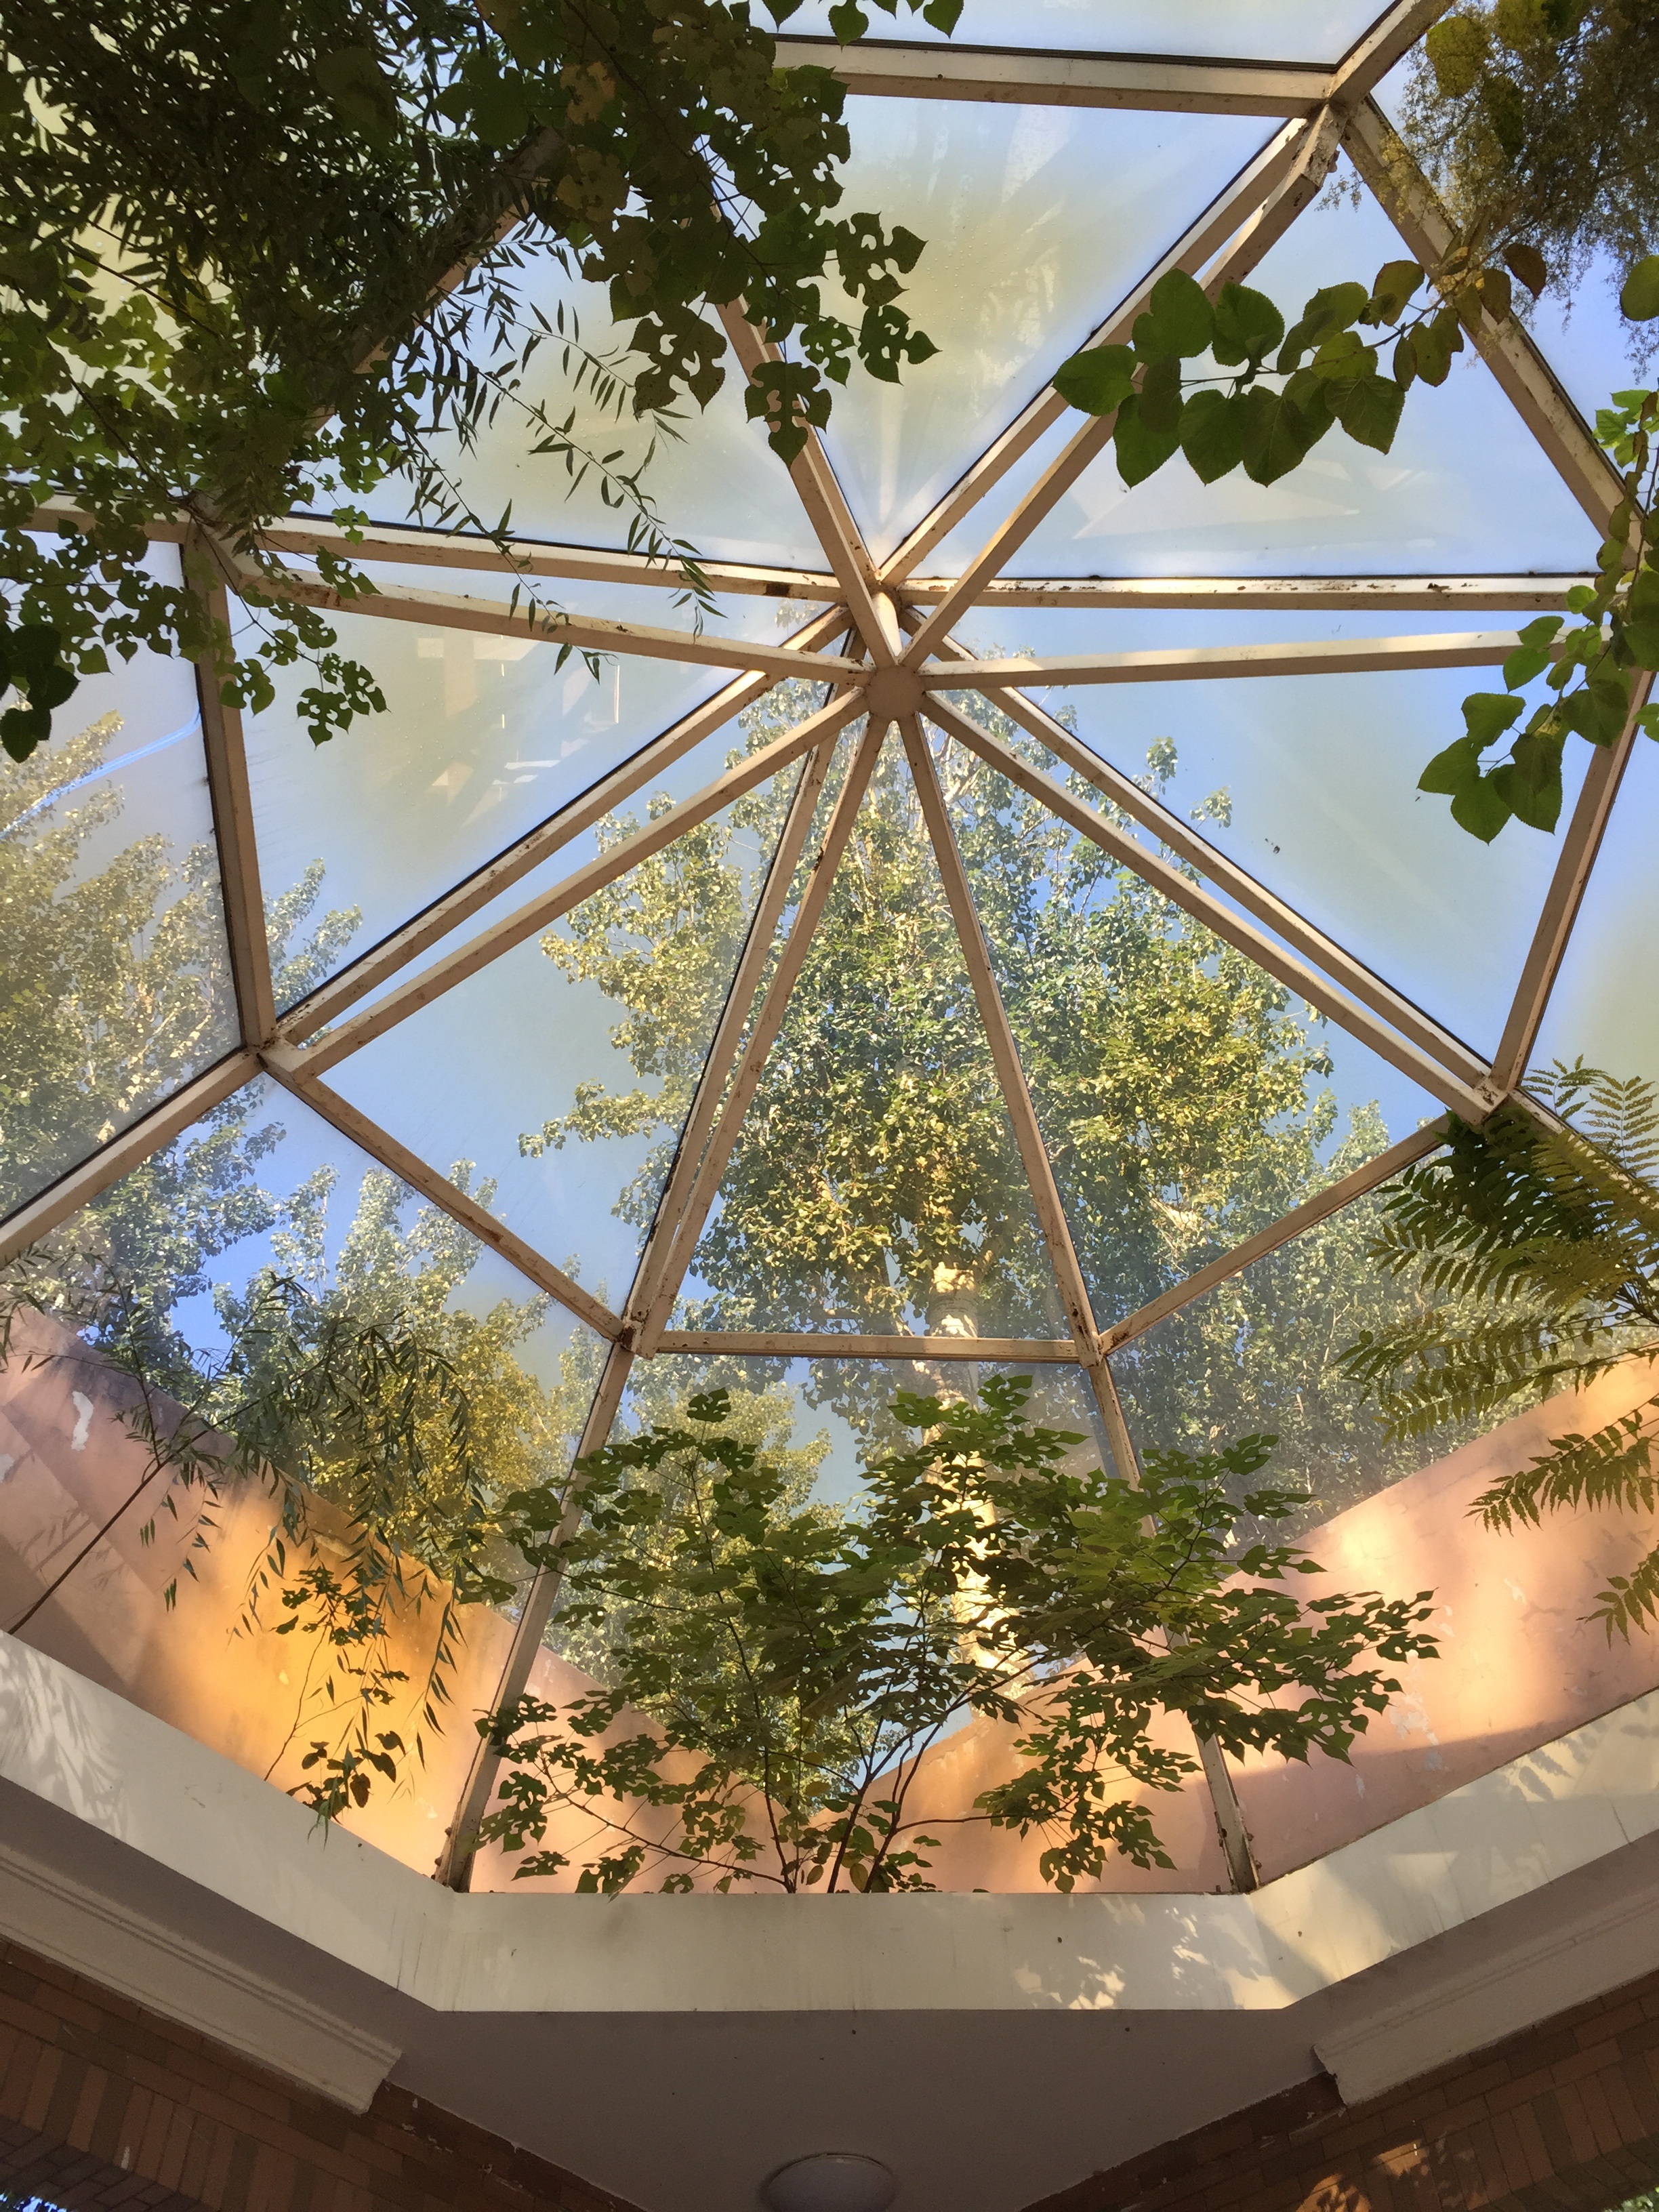
flower, roof, farming, amusement park, garden, agricultural, university, botanical garden, tourist attraction, dome, china, china agricultural university, resources and environmental sciences